Central Utah Correctional Facility

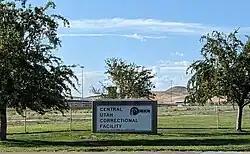
Central Utah Correctional Facility

The Central Utah Correctional Facility (CUCF, also known as the Central Utah Correctional Facility - Gunnison Prison) is a prison in Gunnison, Utah, United States, that is one of two prisons managed by the Utah Department of Corrections' Division of Institutional Operations. The prison houses up to 1800 male inmates.